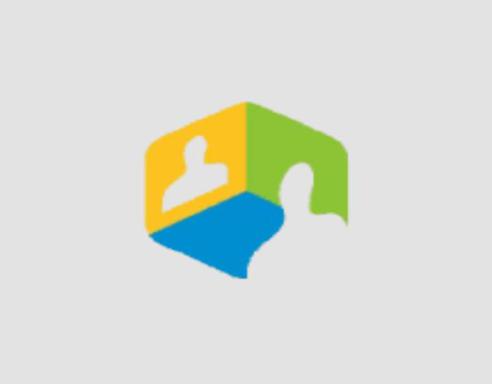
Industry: Others